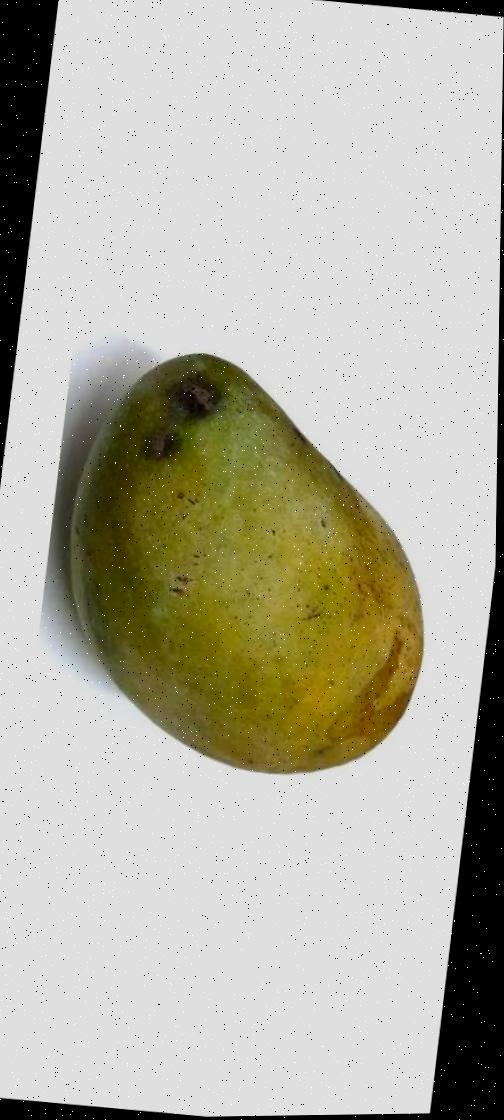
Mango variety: Fazli Classic